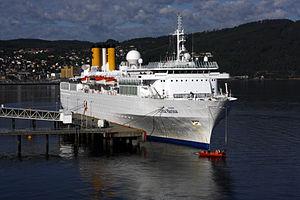
Le Club Harmony est un navire de croisière construit en 1969 par les chantiers navals Wärtsilä de Turku pour la compagnie Rederi AB Nordstjernan. Il est lancé 16 janvier 1969 et mis en service en juin 1969 comme porte-conteneurs sous le nom d’Axel Johnson. En 1986, il est vendu avec deux de ses navires jumeaux, l’Annie Johnson et le Margaret Johnson, à la compagnie Regency Cruises qui souhaite les convertir en navire de croisière, mais la reconstruction est abandonné en octobre 1986 à cause de problèmes financiers et il reste désarmé à Perama sous le nom de Regent Sun jusqu’à son rachat en 1987 par Navyclup, puis par Costa Croisières en 1988 qui le fait convertir en navire de croisière par les chantiers T. Mariotti de Gênes et le remet en service en 1990 sous le nom de Costa Marina dès juillet 1990. En 2011, il est vendu à la compagnie Polaris Shipping qui souhaite l’utiliser sur le marché asiatique, mais l’affaire ne fonctionne pas et le navire est vendu à la casse en 2014 et détruit à Alang.